Cobra maneuver

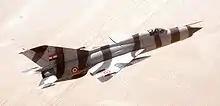
Egyptian MiG-21

The Swedish pilots soon considered how to use this move in combat to get a pursuing aircraft to overshoot, putting it in a perfect position for a riposte, and it was not long until it was proven viable during mock dogfights. In real combat, depending on the situation and the execution of the maneuver, it could be used to confuse the enemy by making it lose the target or to overshoot, which would allow the pursued pilot the opportunity to either flee from combat or re-engage. However, the maneuver was very difficult and dangerous to use as anything more than a last-ditch effort, as without precise execution the aircraft's slow speed after the maneuver would make it an easy target.